London Agreement on German External Debts

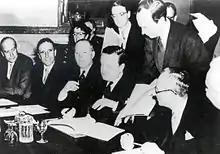
Hermann Josef Abs signing the London Agreement on German External Debts on 27 February 1953.

The London Agreement on German External Debts, also known as the London Debt Agreement (German: "Londoner Schuldenabkommen"), was a debt relief treaty between the Federal Republic of Germany and creditor nations. The Agreement was signed in London on 27 February 1953, and came into force on 16 September 1953.